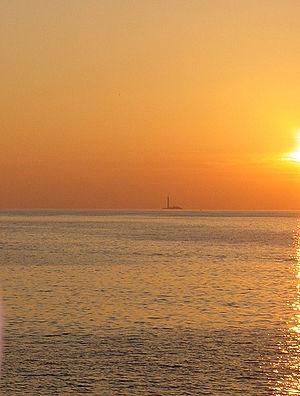
Planier ou île de Planier est une île de Marseille. À 8,8 km à l'ouest-sud-ouest du cap Croisette et à environ une quinzaine de kilomètres du Vieux-Port, c'est la plus éloignée des îles marseillaises.